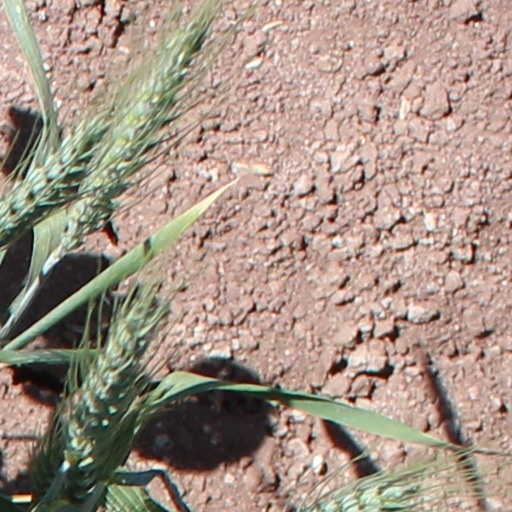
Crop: wheat